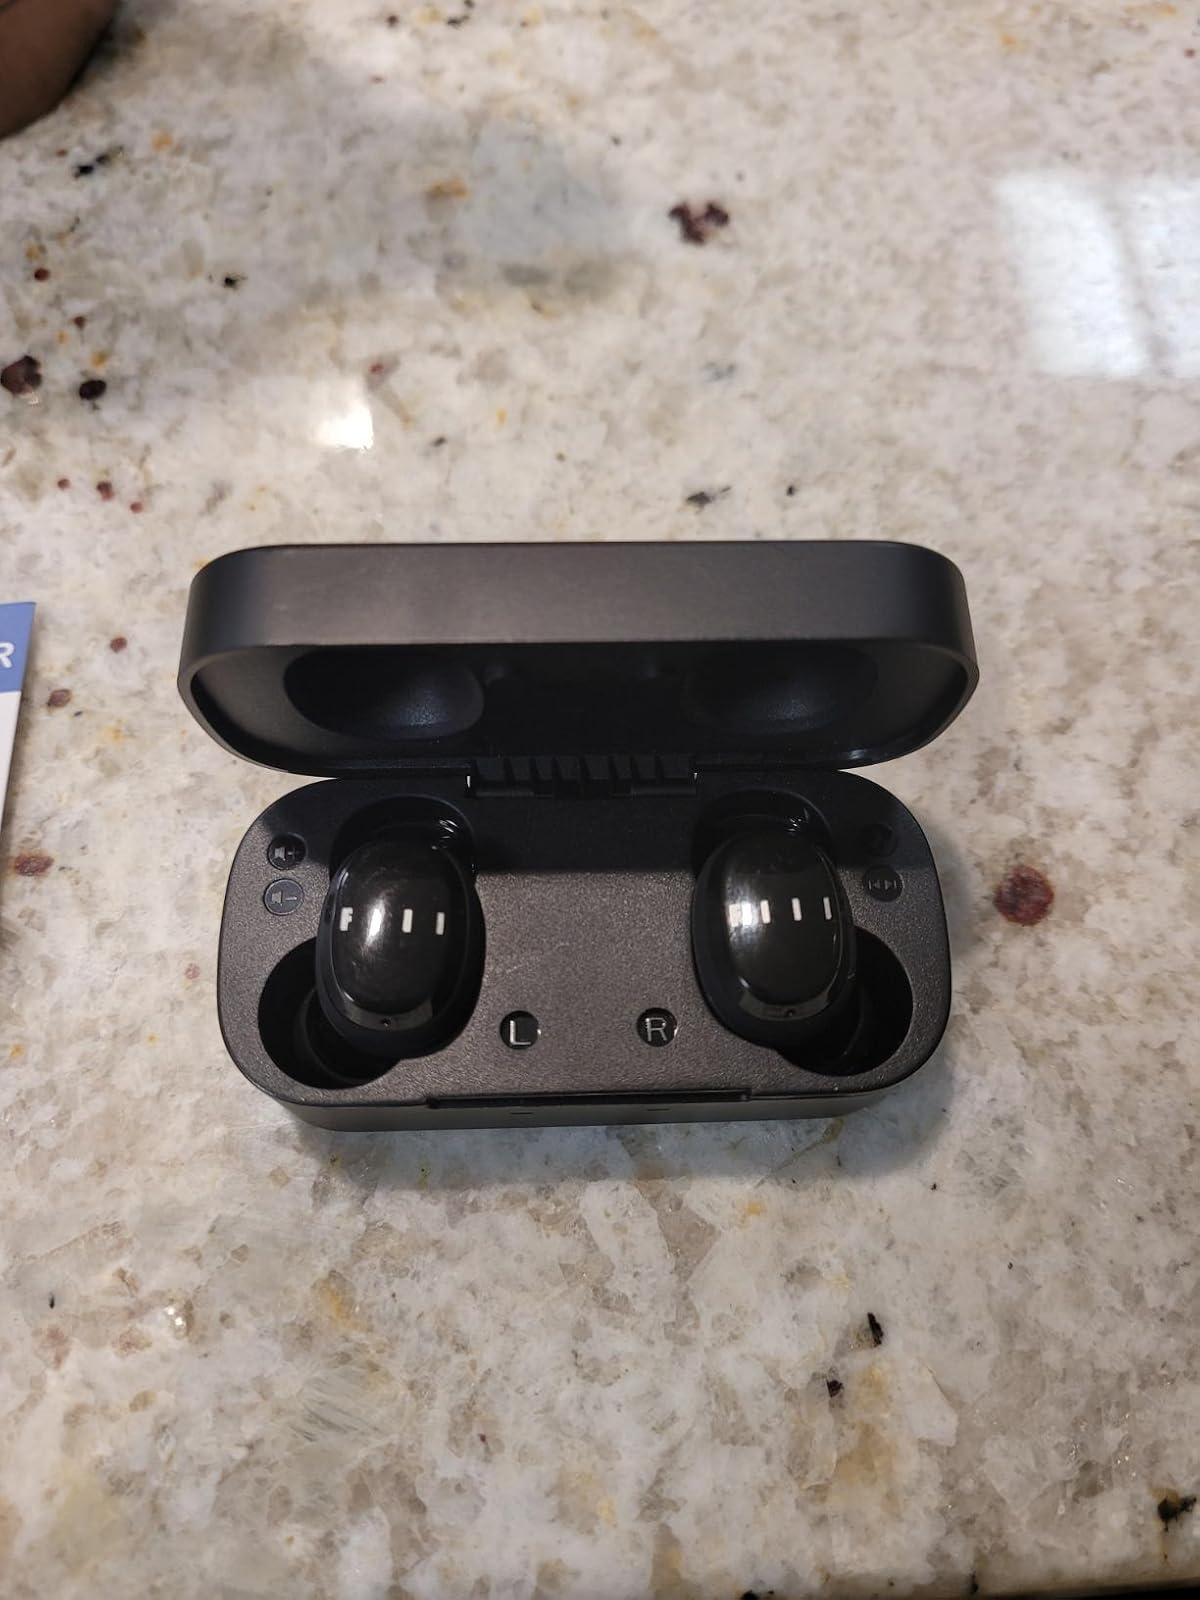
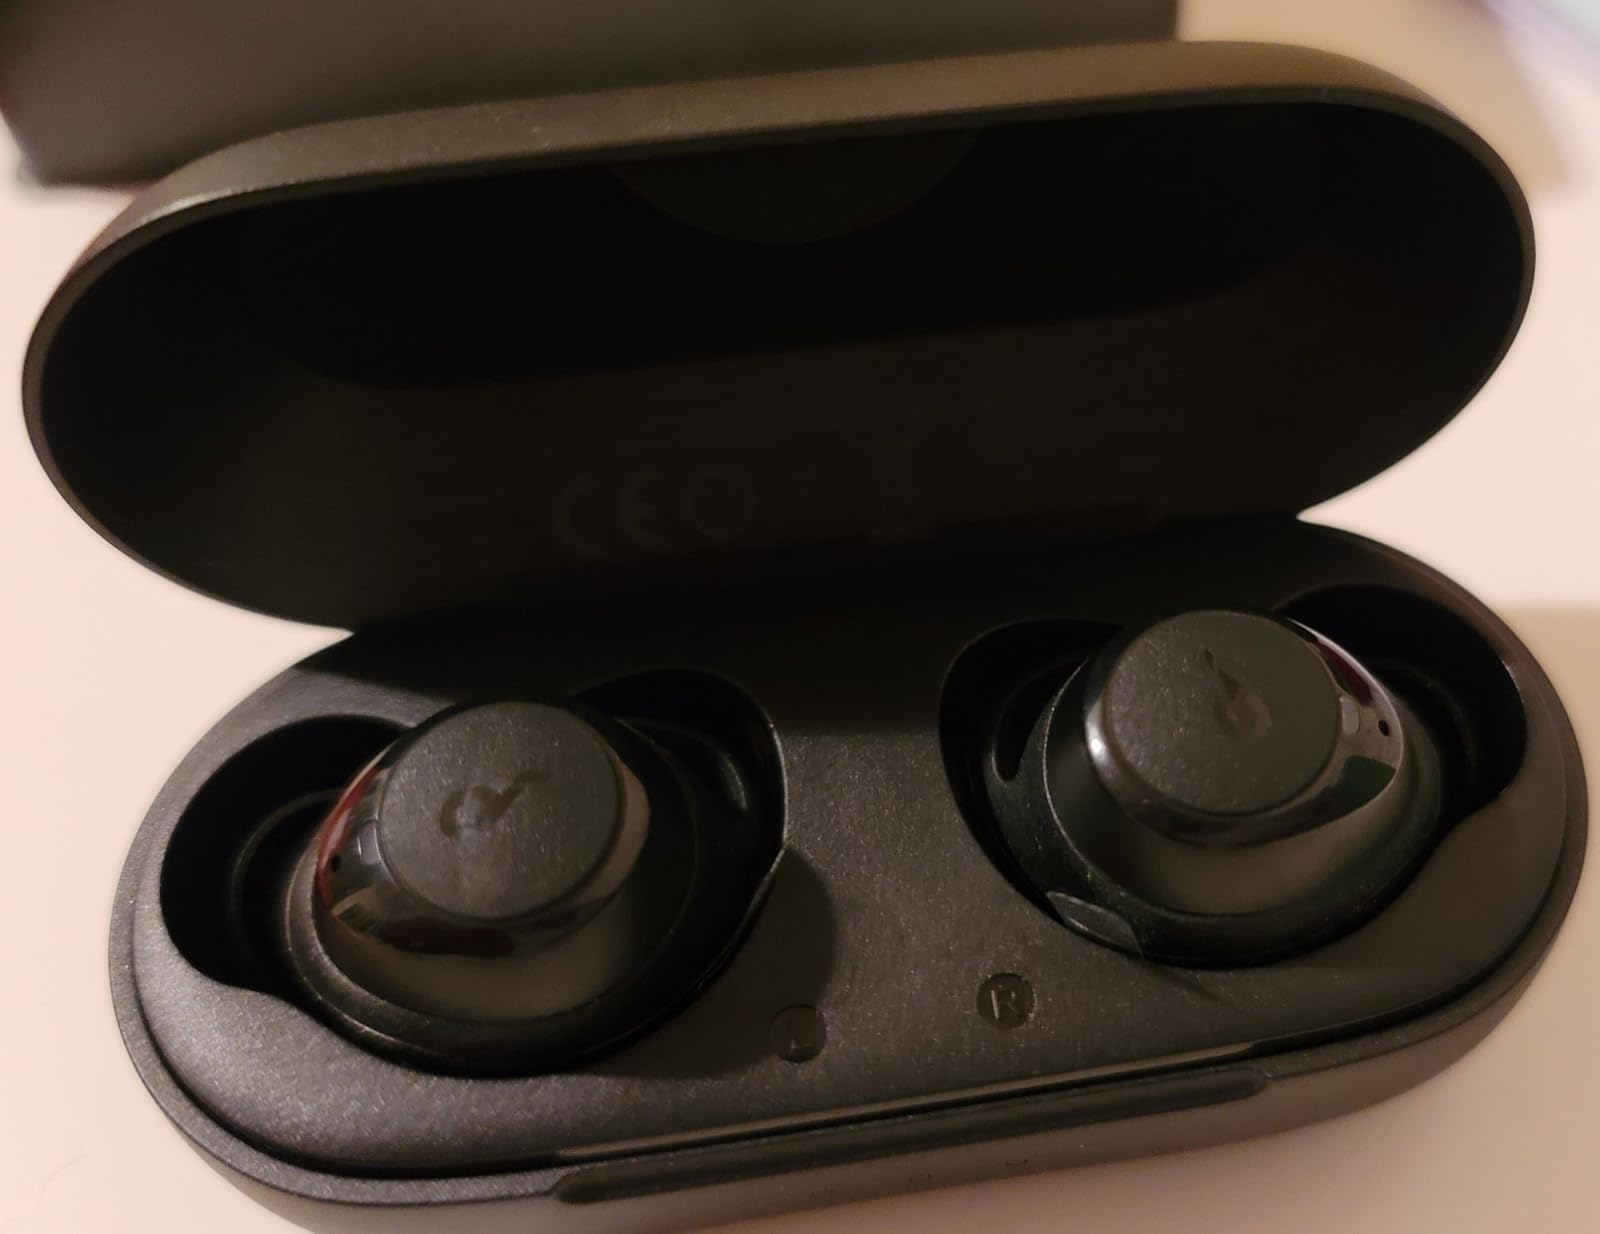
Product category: earbuds
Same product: no